Kisii people

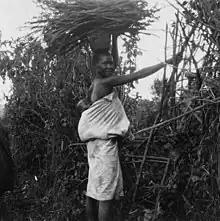
Gusii woman with a baby and a load of firewood c. 1916–1938

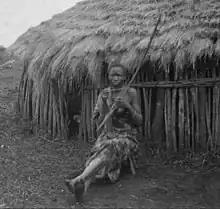
Gusii woman sitting in front of a hut c. 1916–1938

Among the Abagusii, circumcising boys without anesthesia around 10 is an important rite of passage. Traditionally, the Abagusii did not marry into tribes that did not practice circumcision, though this practice has declined in recent generations. The ritual typically takes place every year in the months of November and December, followed by a period of seclusion where boys are led in different activities by older boys. During this period, only older circumcised boys are allowed to visit the initiates. It is considered taboo for anyone else to visit during this time. In this period of isolation, the male initiates are taught their roles as young men in the community, and the code of conduct of a circumcised man. Initiated boys were also taught the rules of shame ("c"hinsoni"") and respect ("o"gosika""). This is a time of celebration for families and the community at large. Family, friends, and neighbours are invited days in advance by the candidates to join the family in celebration.